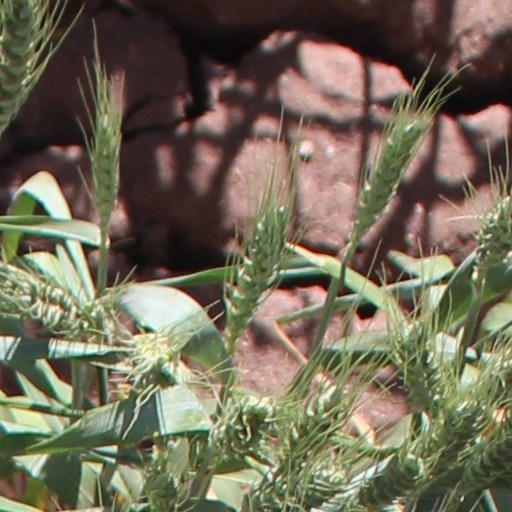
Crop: wheat